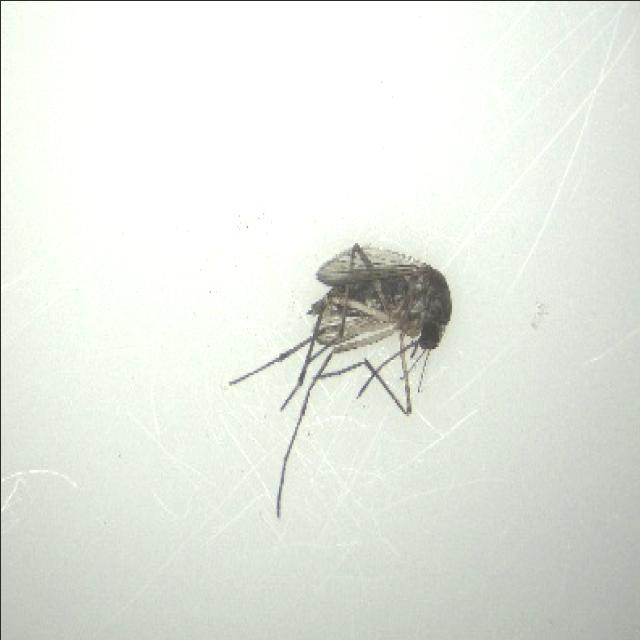
Species: aedes_vexans